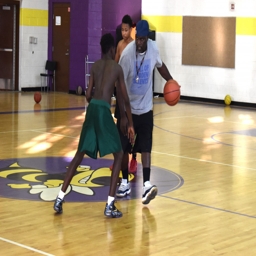
person demonstrates how to protect the ball while dribbling .